Pat Noonan

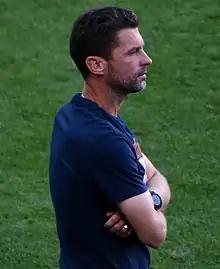
Noonan coaching FC Cincinnati in 2022

Patrick John Noonan (born August 2, 1980) is an American soccer coach and former player. He is the head coach of FC Cincinnati in Major League Soccer.